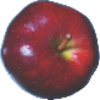
Label: Apple Red Delicious 1